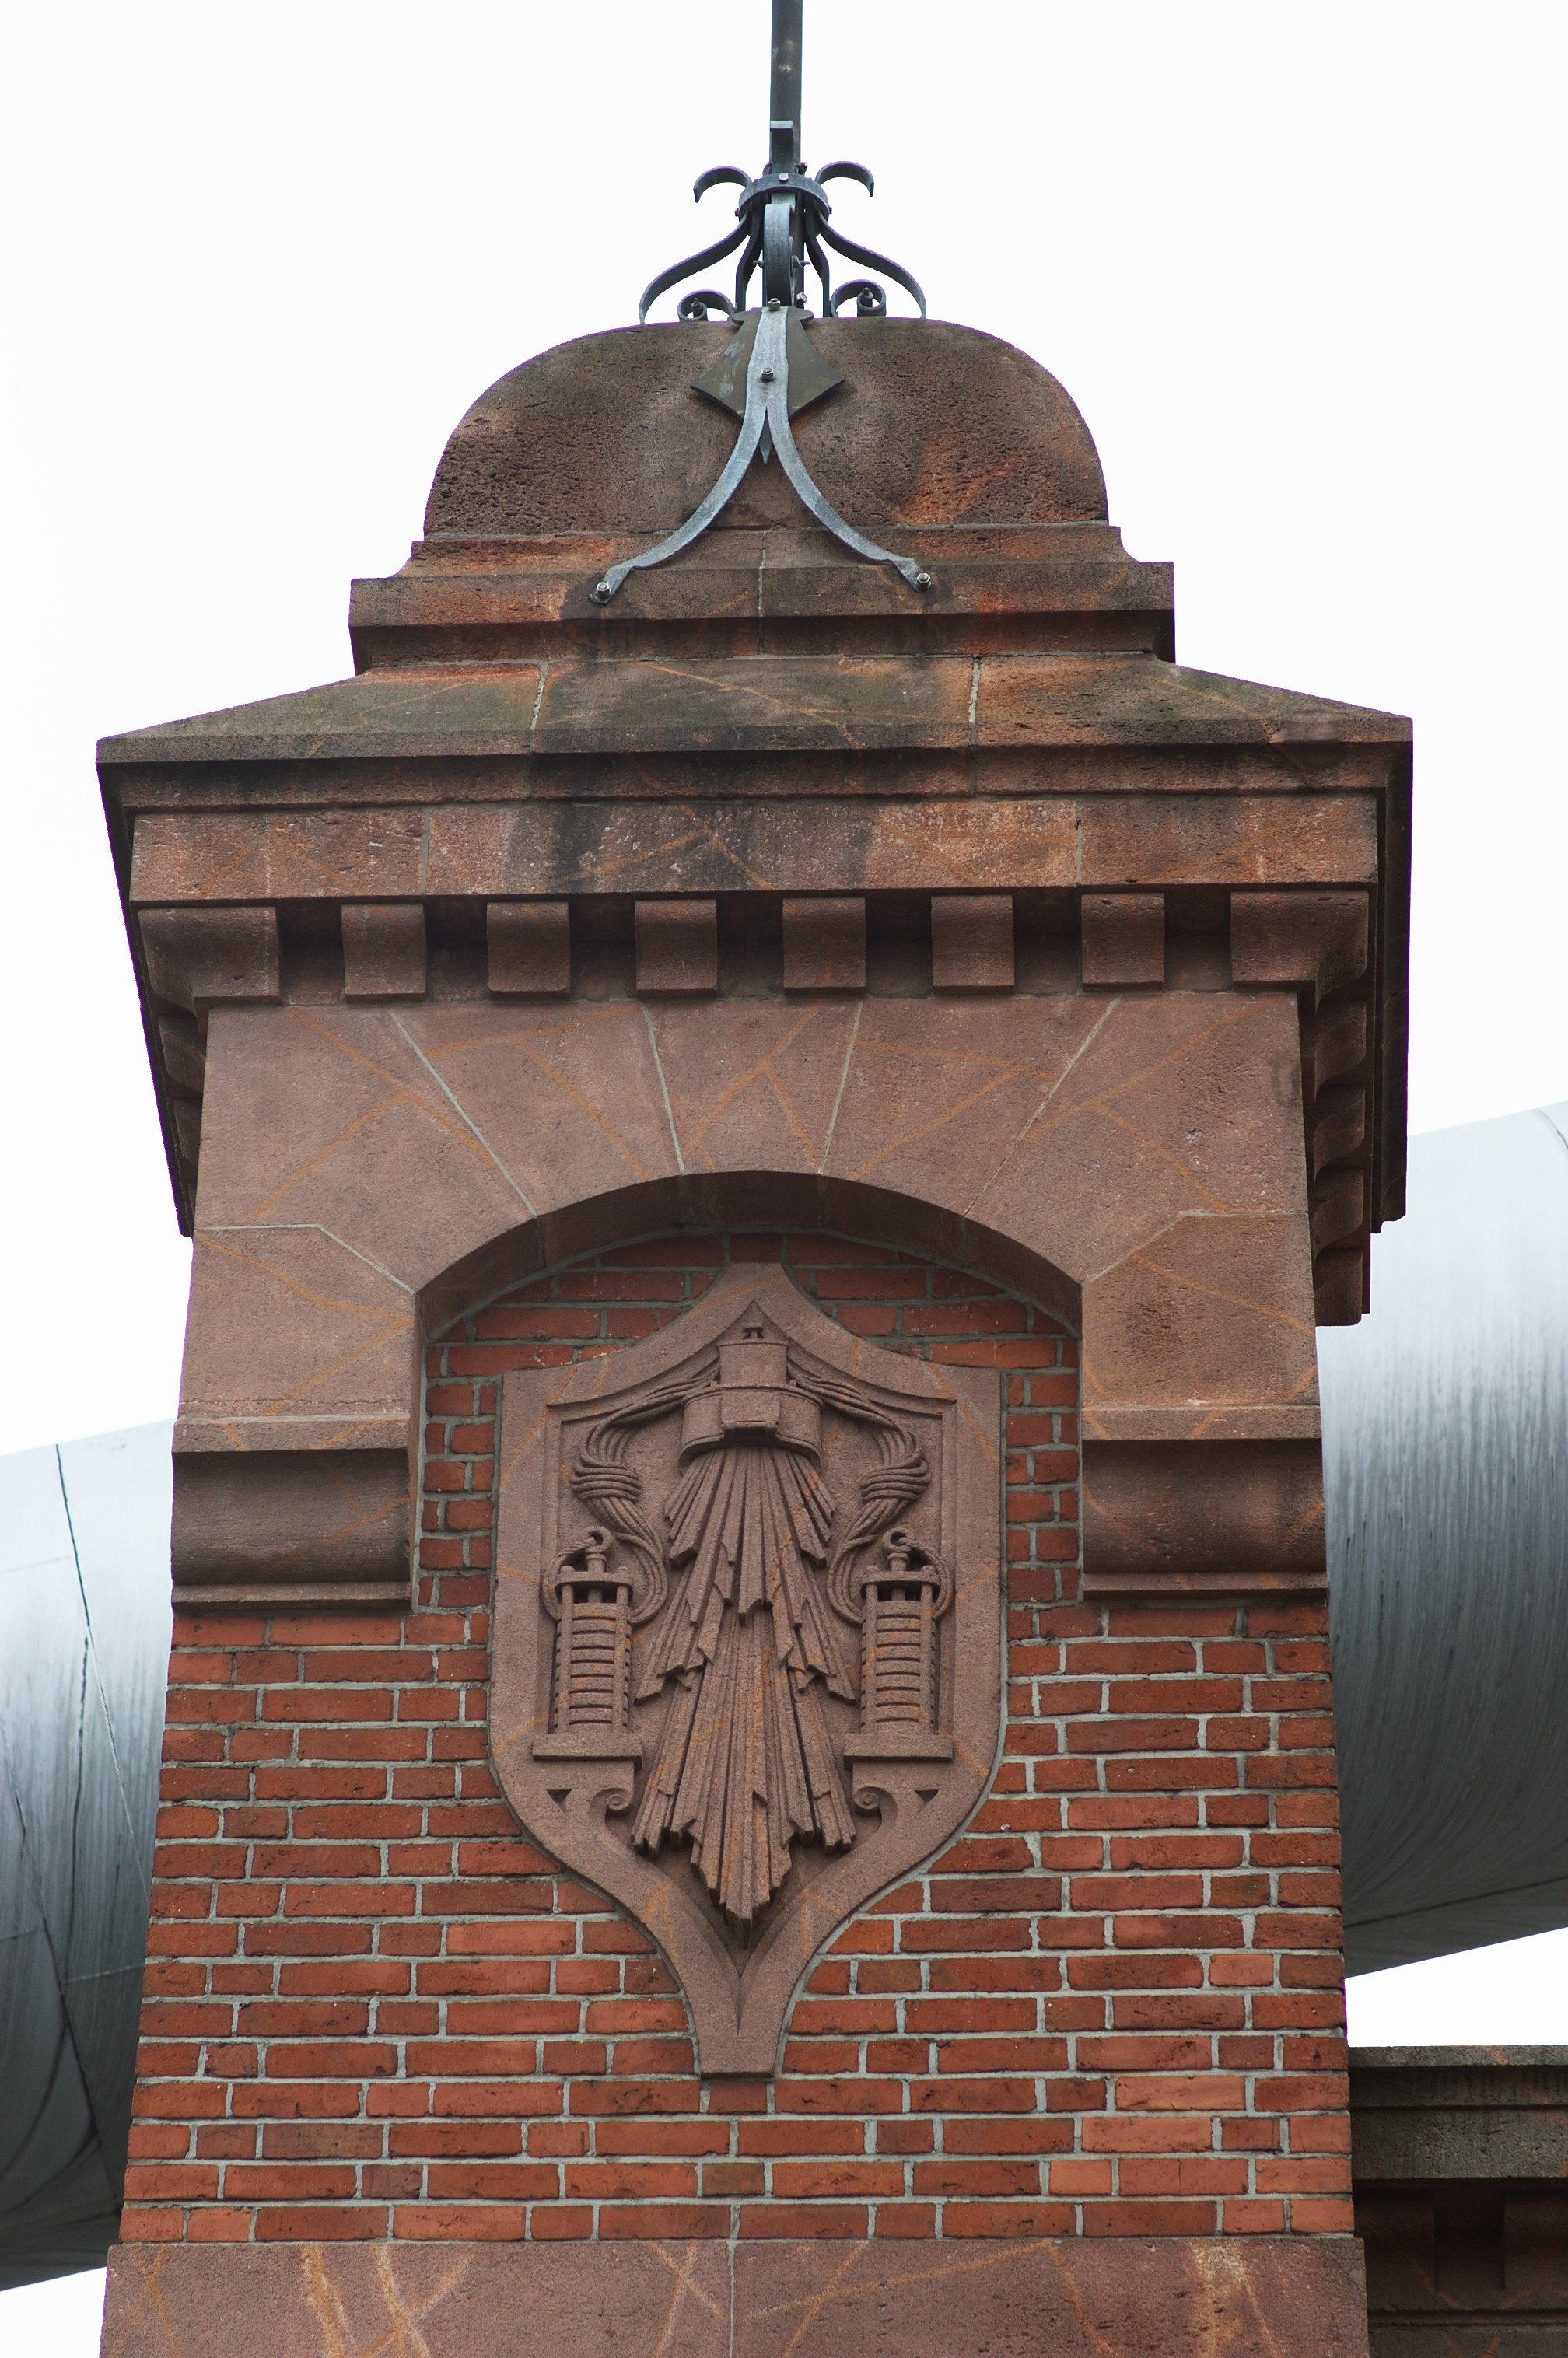
wood, lighting, rawtherapee, germany, deutschland, berlin, walimex, samyang, pentax, 85mm, lenstagged, steffenzahn, k100d, justpentax, iamflickr, 85mmf14, walimex85mm, walimexpro8514if, moabit, man made object